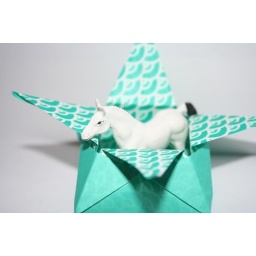
horse in a box